Avram Iancu

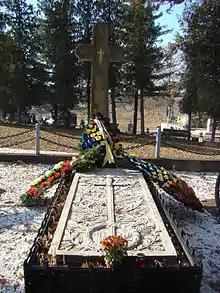
Iancu's tomb in Țebea

Iancu died on September 10, 1872, at Baia de Criș. His body was buried, according to his wish, under Horea's tree in Țebea (by tradition, the place where the Revolt of Horea, Cloșca, and Crișan had started).